NXT Deadline (2023)

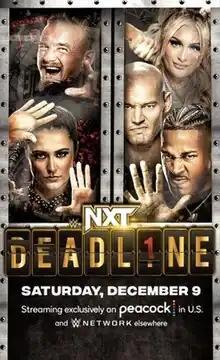
Promotional poster featuring Ilja Dragunov, Tiffany Stratton, Lyra Valkyria, Baron Corbin, and Carmelo Hayes

The 2023 NXT Deadline (stylized as DEADL1NE) was a professional wrestling event produced by WWE. It was the second annual Deadline held for the promotion's developmental brand NXT. The event took place on Saturday, December 9, 2023, at the Total Mortgage Arena in Bridgeport, Connecticut and aired via WWE's livestreaming platforms. The event is based around the Iron Survivor Challenge for men and women, a 25-minute five-person match in which a wrestler attempts to score the most falls in order to win and earn a match for the NXT Championship and NXT Women's Championship, respectively. This was the last WWE event to involve Vince McMahon or any other member of the McMahon family at any capacity before his resignation as chairman of TKO Group Holdings the next month due to the sex trafficking scandal involving a former WWE employee.